Wrenbury railway station

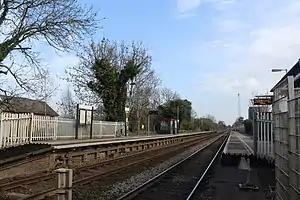
Wrenbury Station in 2021

Wrenbury railway station serves the village of Wrenbury in Cheshire, England and is on the Welsh Marches Line south west of Crewe. It is an unstaffed, request-stop station with two platforms.